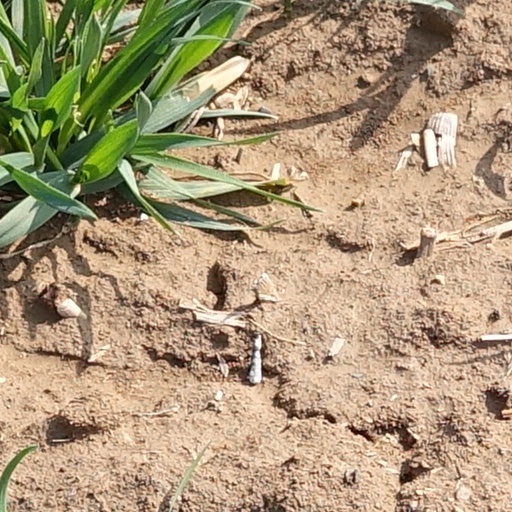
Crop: wheat